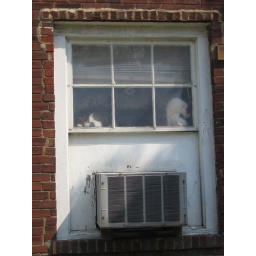
cats in the window - 6th and washington